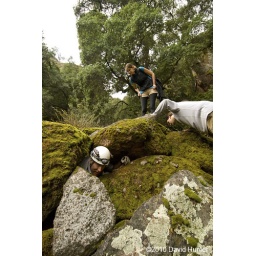
Dr. G.O. Graening.squeezes through the rock facade of a cistern in order to check the spring for aquatic life.